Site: brandenburg
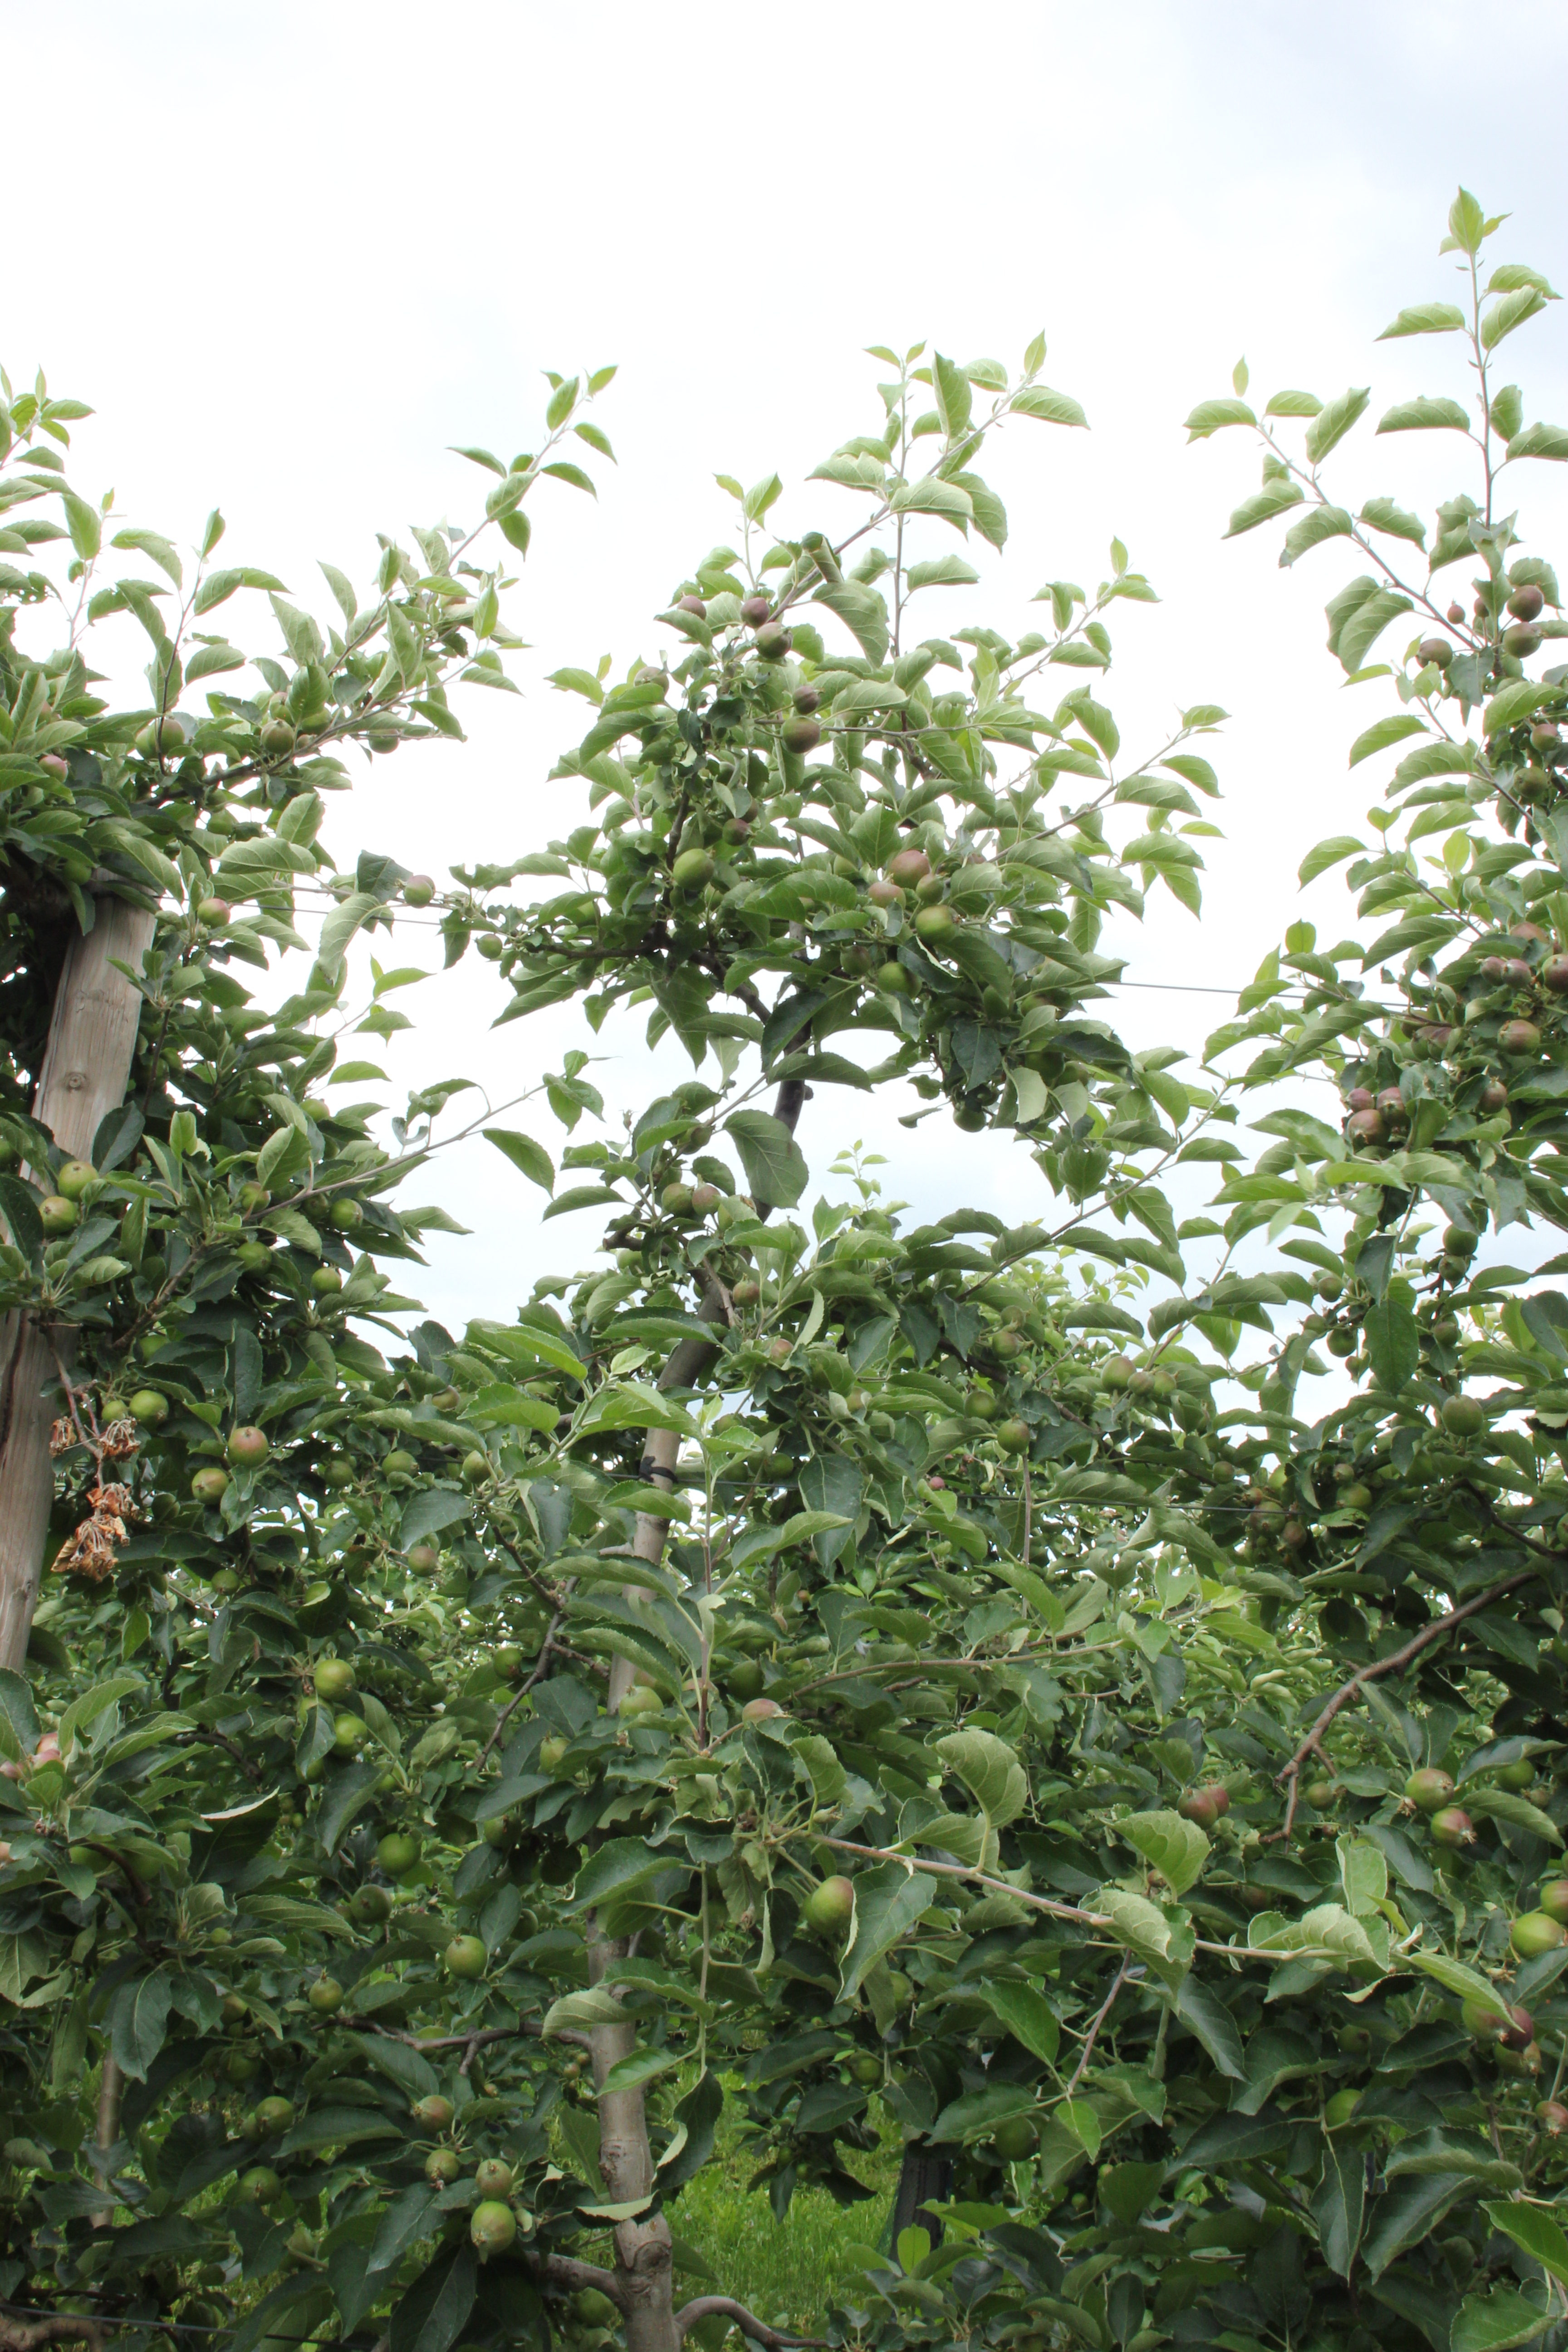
Growth stage (BBCH 73): Development of fruit